Cork Institute of Technology

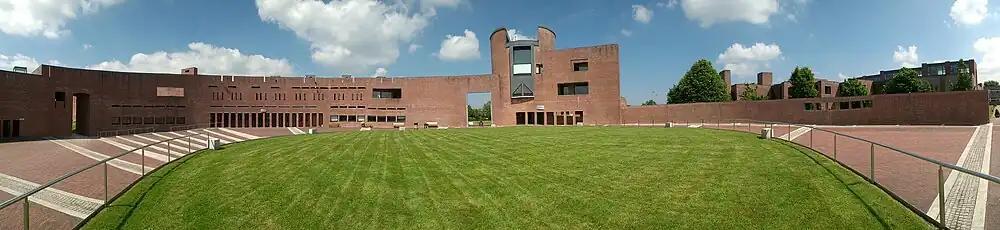
Panorama of the central circular courtyard

The main campus of some eighty acres is situated in Bishopstown, in the western suburbs of Cork city. It is equipped with theatres, lecture rooms, laboratories, drawing studios, a library, computer suites, open access computing centre and research units. Recreational facilities for students include a running track, tennis courts, all-weather pitch, a gymnasium and grass playing pitches. A new indoor swimming pool is located immediately adjacent to the institute. The campus holds a mixture of concrete panelled buildings and extensive modern brick architecture.